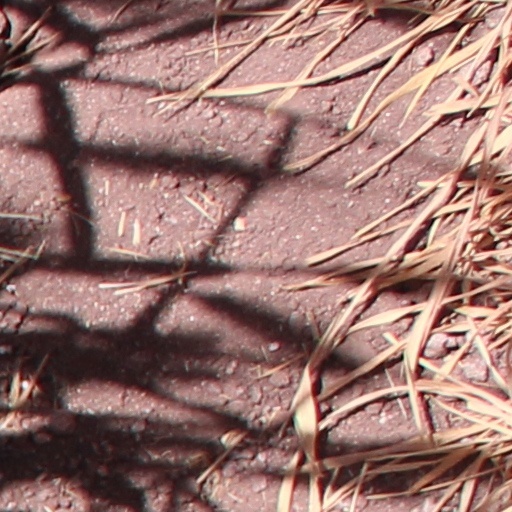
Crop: wheat